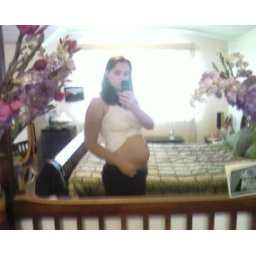
my lil baby lump. took this in my bedroom dresser mirror so the window behind me kinda blurred it :\